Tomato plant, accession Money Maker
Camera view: vertical (180 deg); turntable rotation: 0 degrees
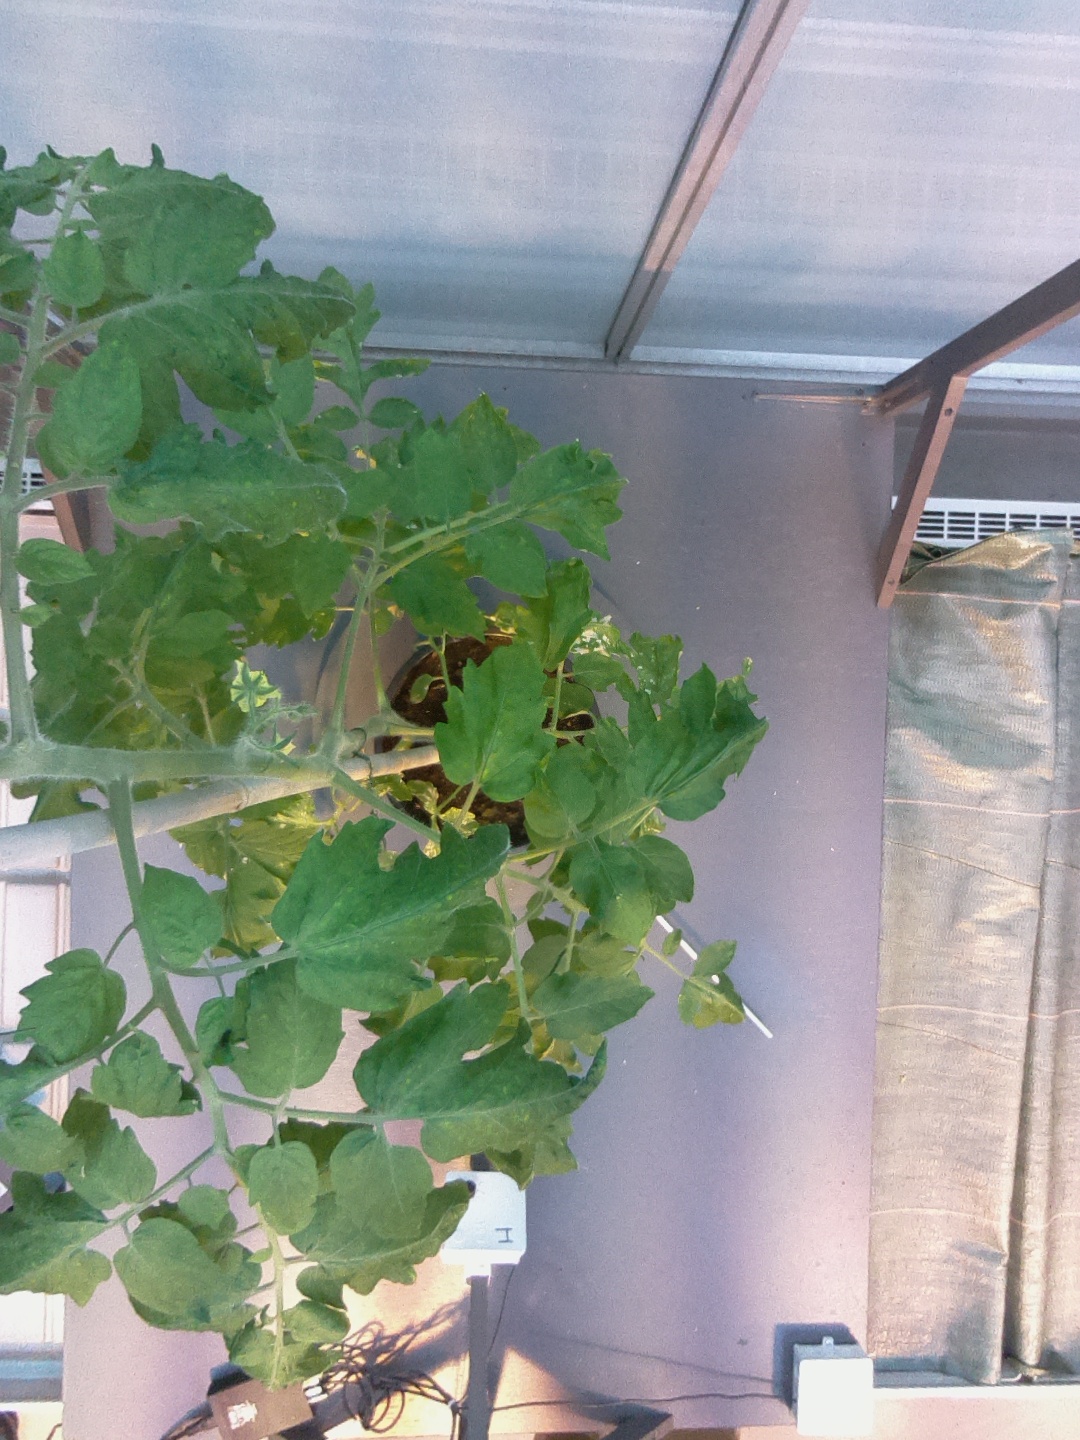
BBCH growth stage 64: 40%-50% of flowers open